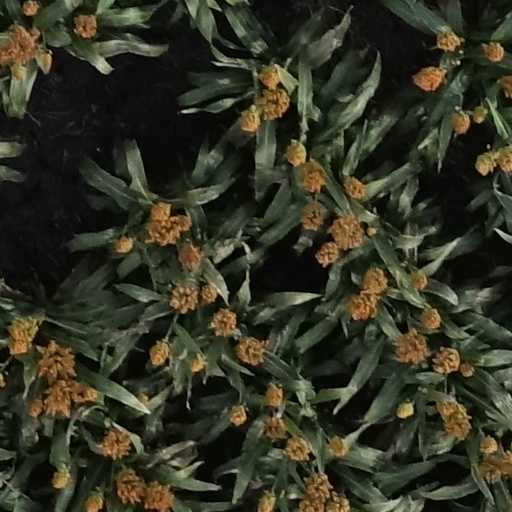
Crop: sorghum